Úrsula López

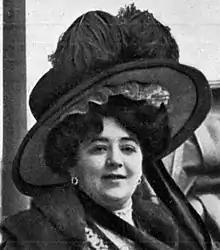

Úrsula López (31 October 1870 – 3 September 1966), stage name Úrsula Falcón Quintero, was a Spanish zarzuela and variety singer and businesswoman. In addition to performing, she was known for her glamorous public image, often flaunting expensive clothes, jewelry, and an automobile.